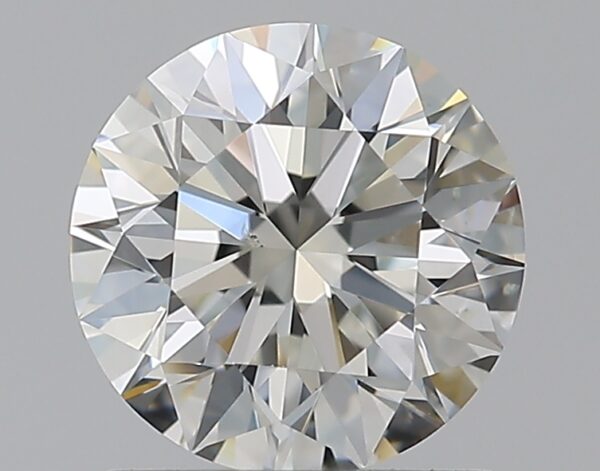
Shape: round
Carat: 1.01
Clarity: VS2
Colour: J
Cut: EX
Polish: EX
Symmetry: EX
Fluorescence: F
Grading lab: GIA
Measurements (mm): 6.37 x 6.41 x 4